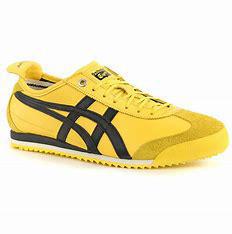
Brand: Asics
Model: Onitsuka Tiger Mexico 66